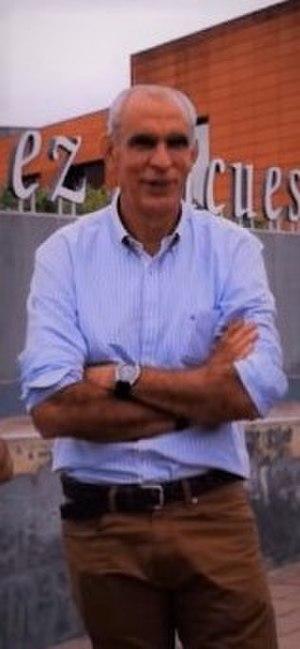
Andoni Cedrún Ibarra est un joueur de football professionnel espagnol.